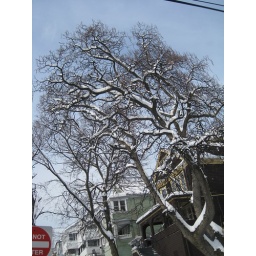
Despite the sign, this tree feels free to tower over Somerville's houses.